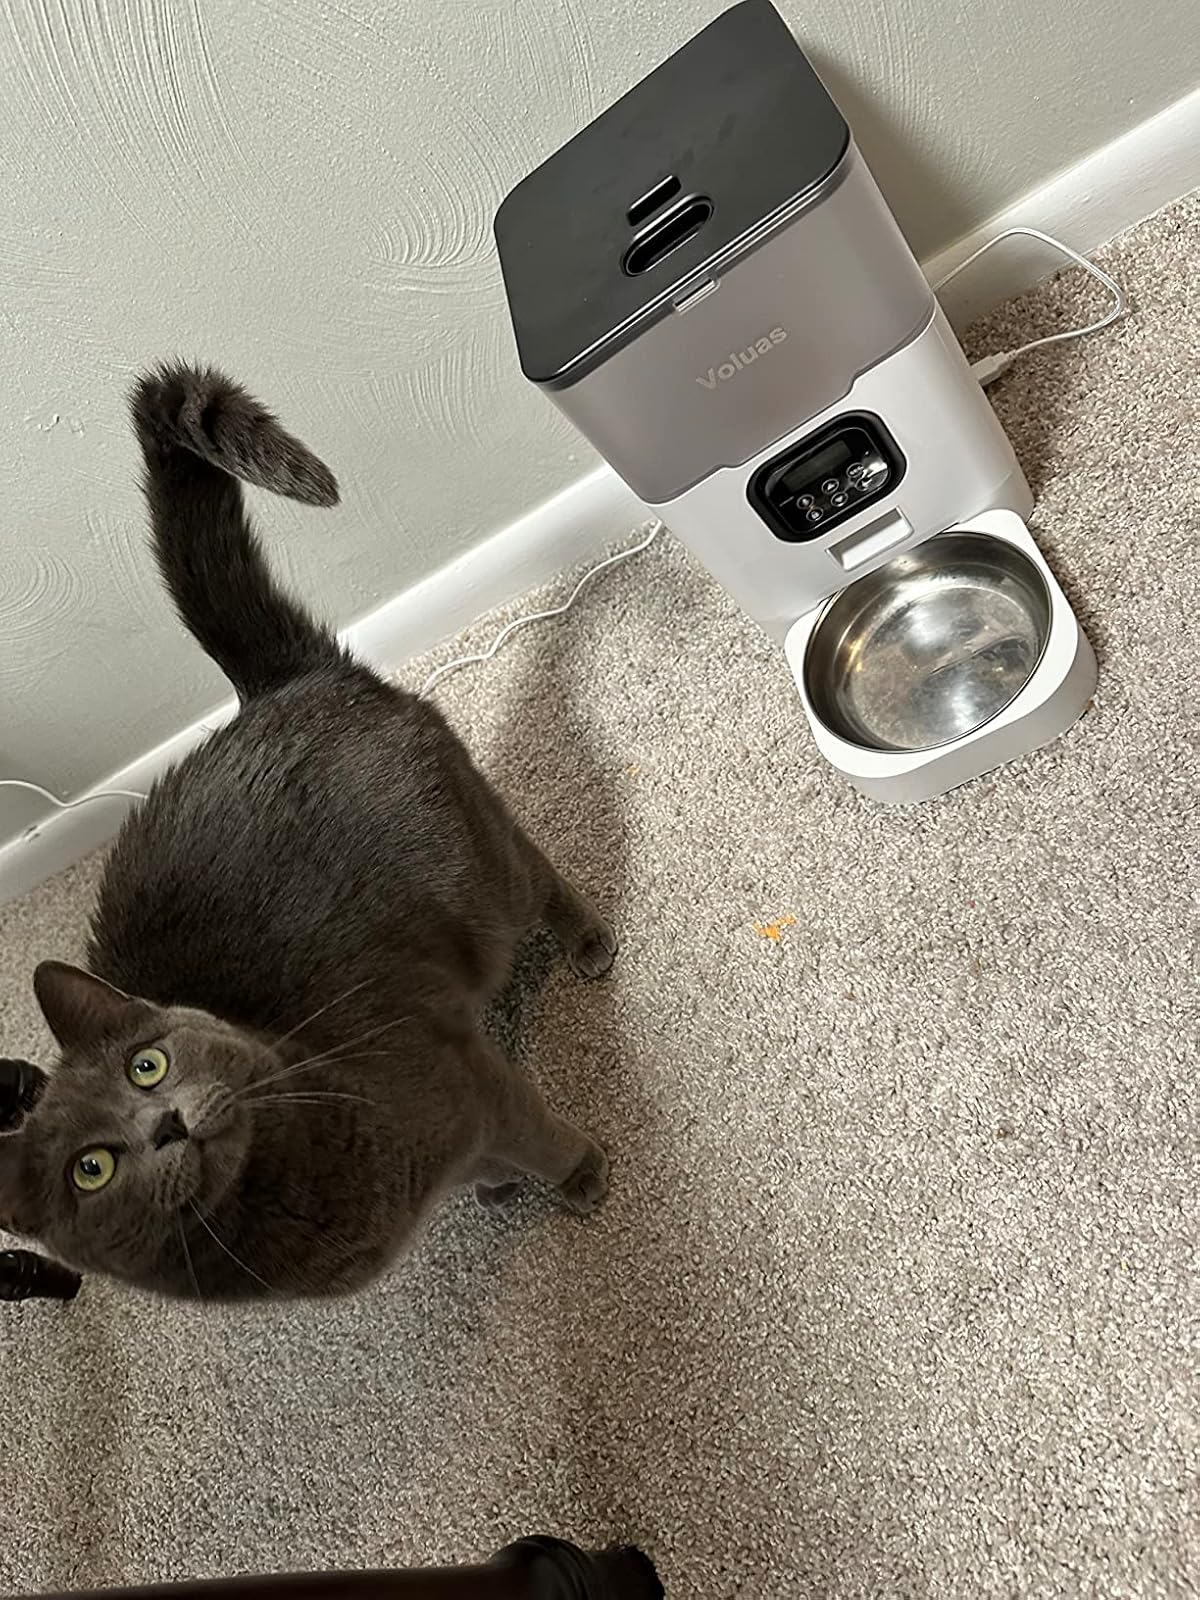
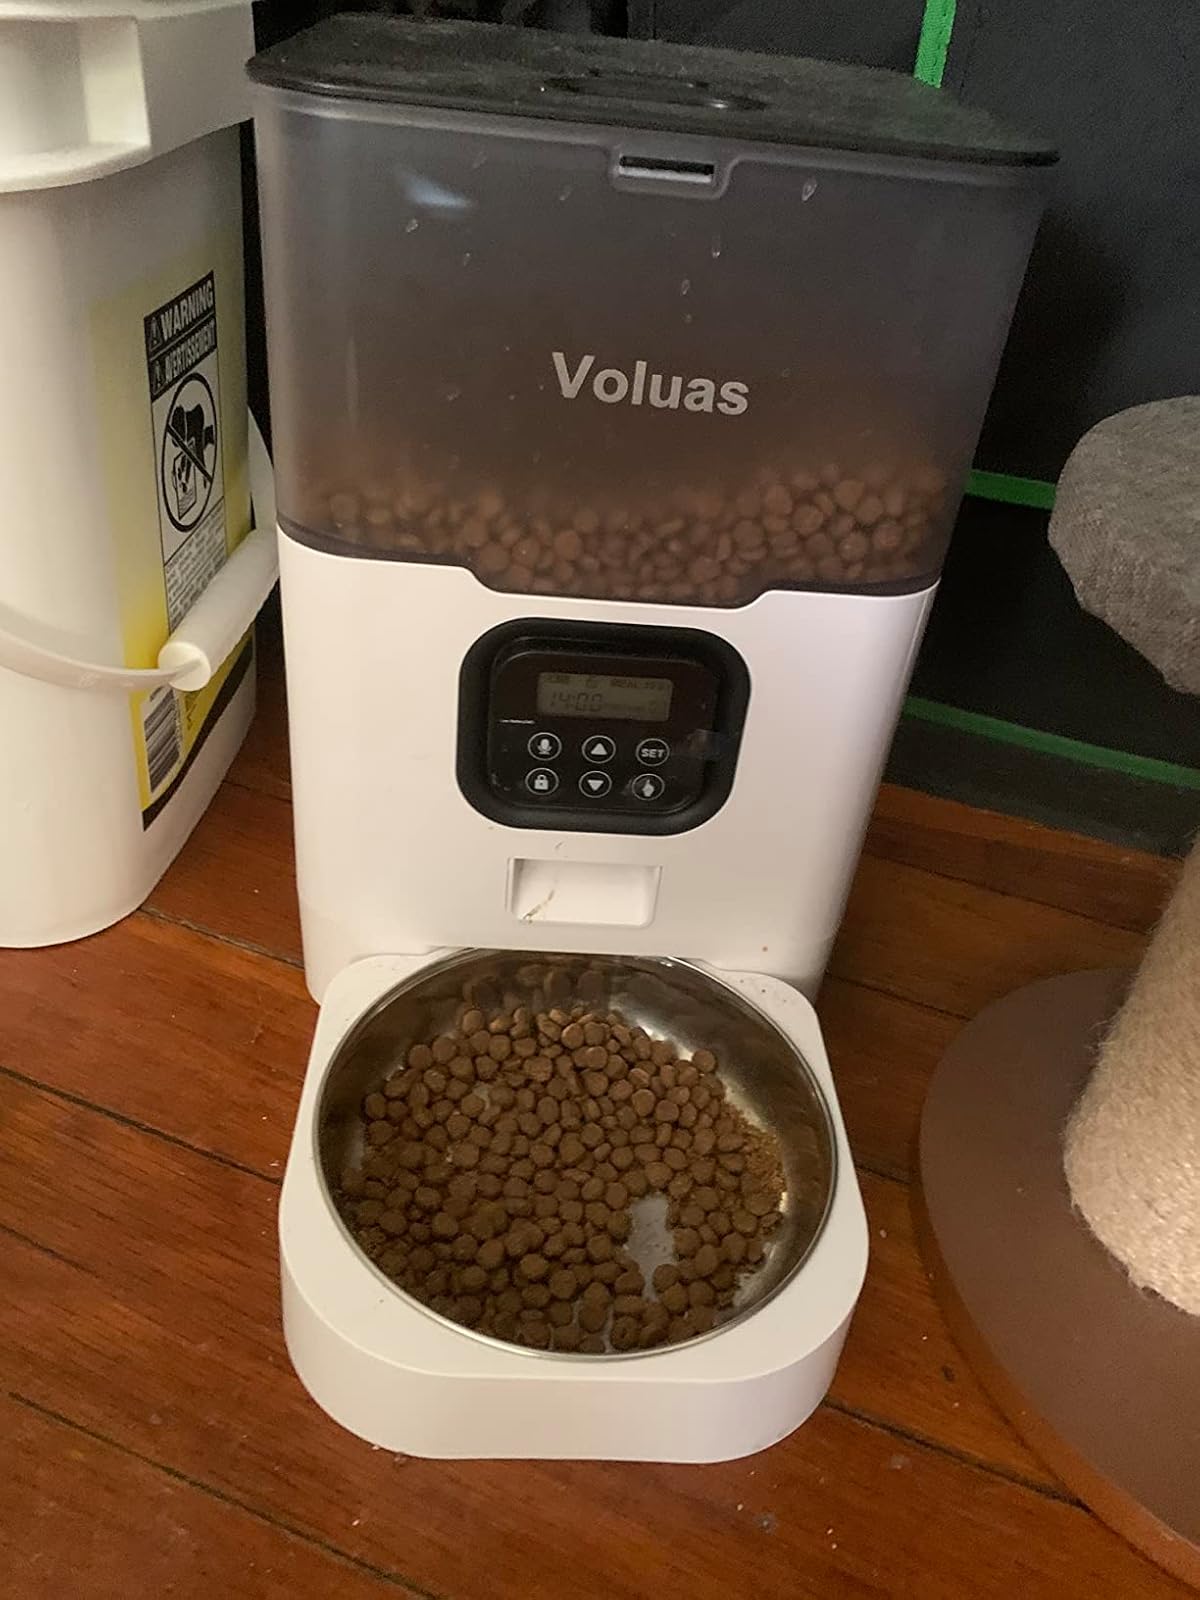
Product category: items_feeder
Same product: yes